Philippe Grandrieux

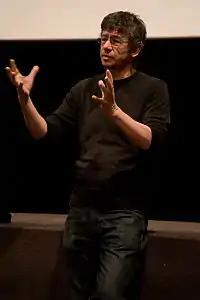
Grandrieux presenting "Sombre" in Paris in 2009

Philippe Grandrieux (born in 1954) is a French film director and screenwriter. He studied film at the INSAS (Institut National Supérieur des Arts du Spectacle) in Belgium. In 1976, he exhibited his first video work at Galerie Albert Baronian, Bruxelles.